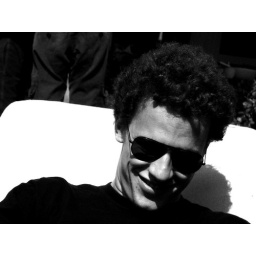
Strands of clouds go slowly drifting by In the park the lazy breeze Are joining in the flowers, among the trees